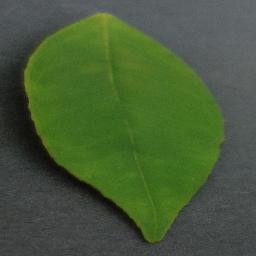
Label: Orange___Haunglongbing_(Citrus_greening)